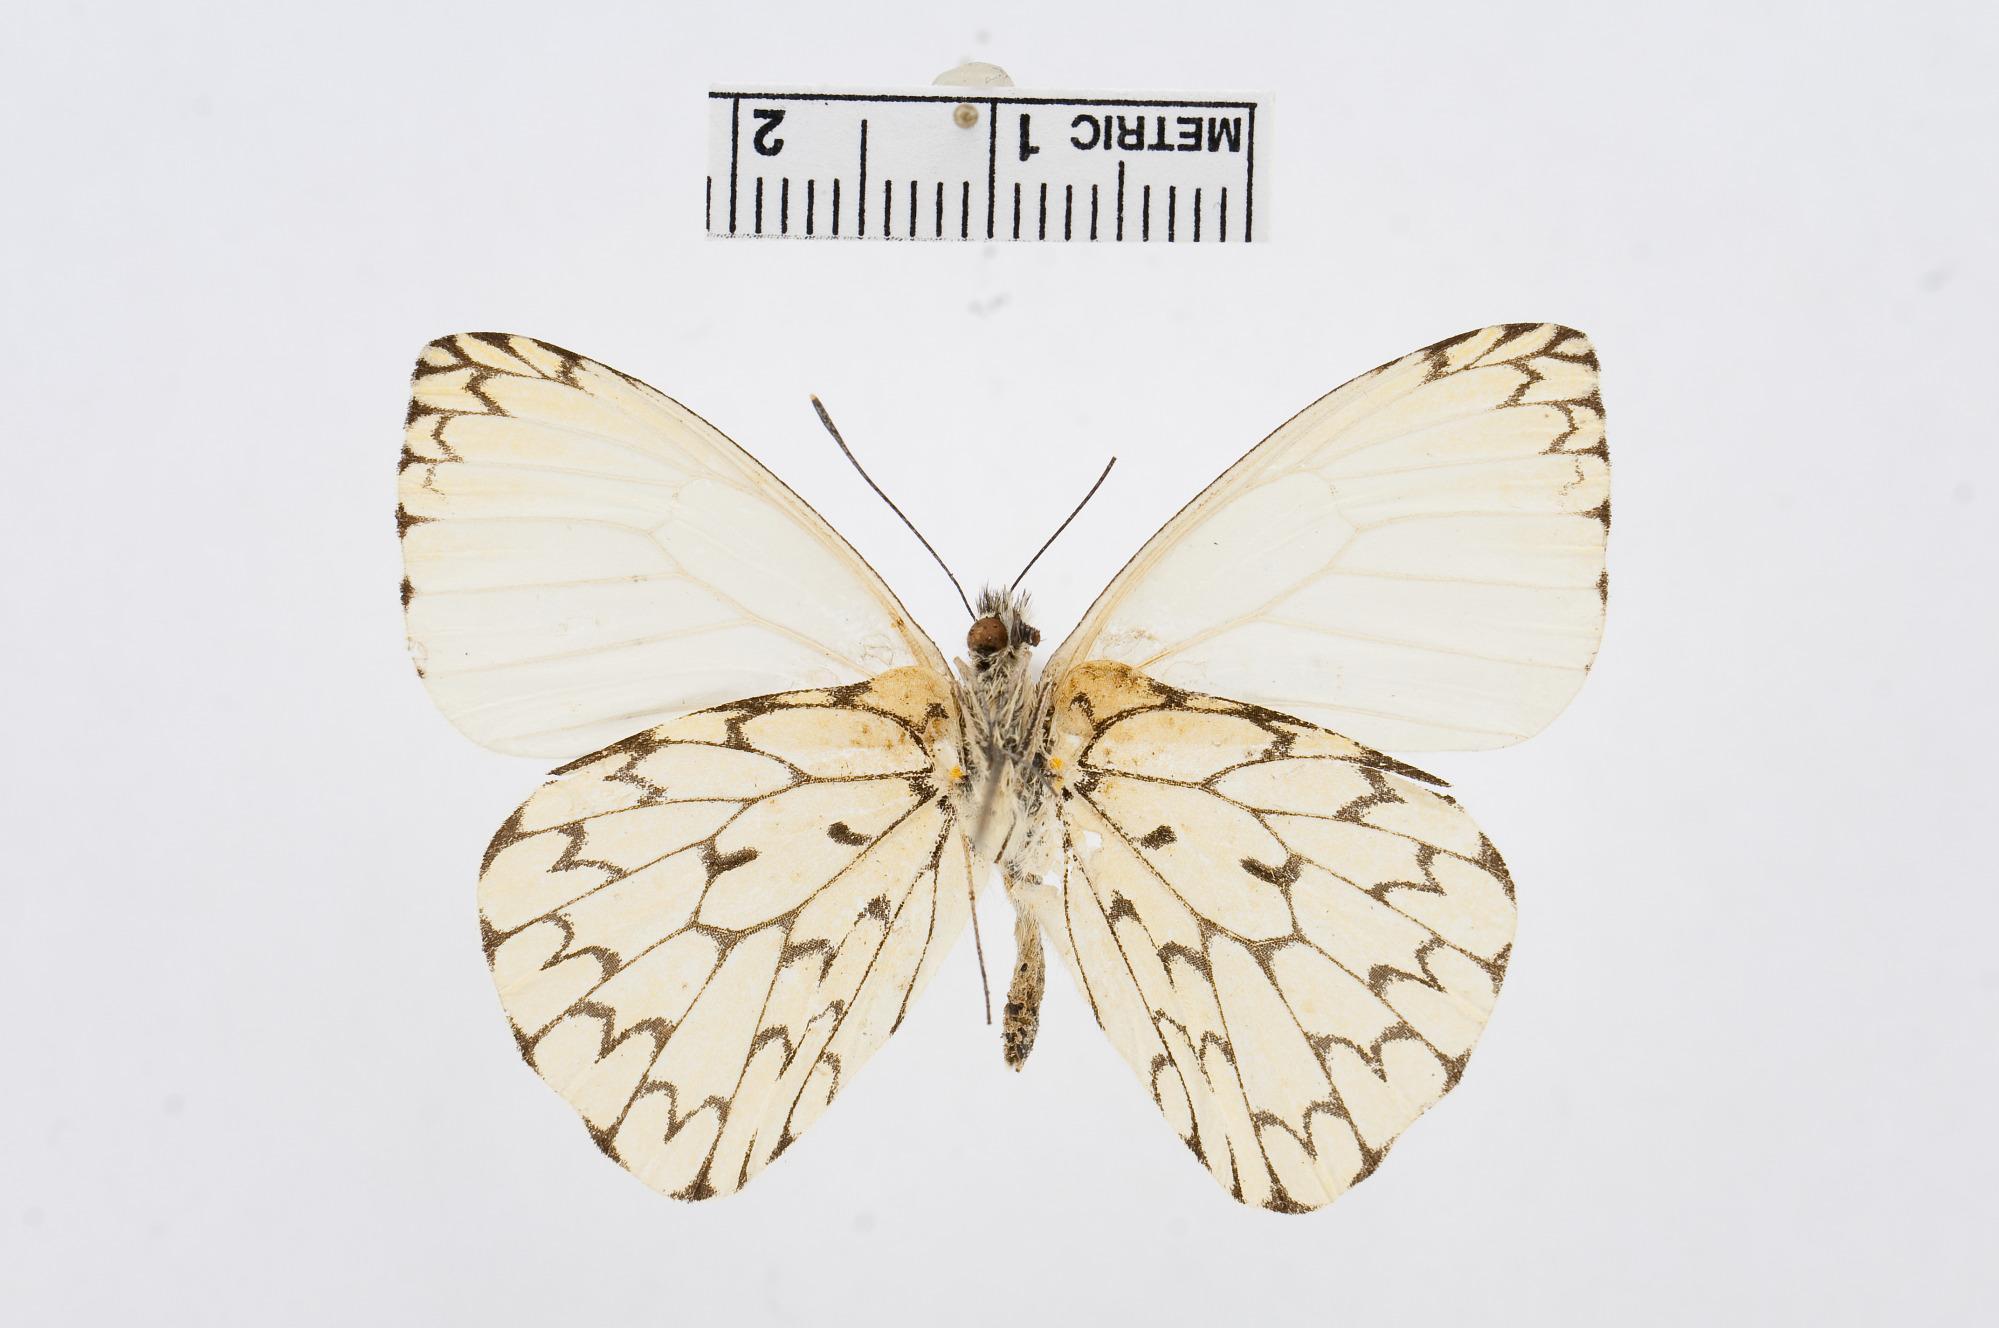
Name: Hesperocharis erota
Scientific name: Hesperocharis erota
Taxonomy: Animalia, Arthropoda, Hexapoda, Insecta, Lepidoptera, Pieridae, Pierinae